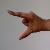
The image shows a hand gesture representing the letter 'Z' in Indian Sign Language.